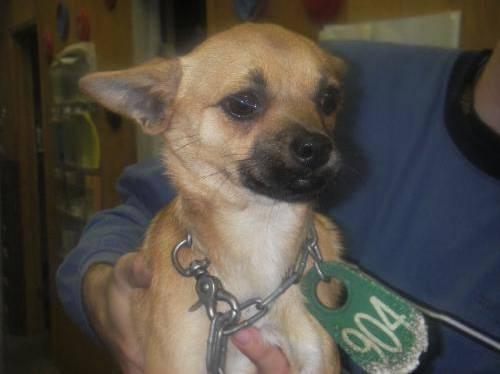
dog